Kalle Laanet

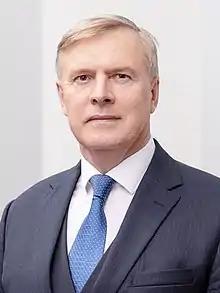
Laanet in 2021

Kalle Laanet (born 25 September 1965) is an Estonian politician and police officer. He is member of XIV Riigikogu. Since 2014 he belongs to Estonian Reform Party. He served as Minister of Justice from April 2023 to April 2024 in the third cabinet of Prime Minister Kaja Kallas.